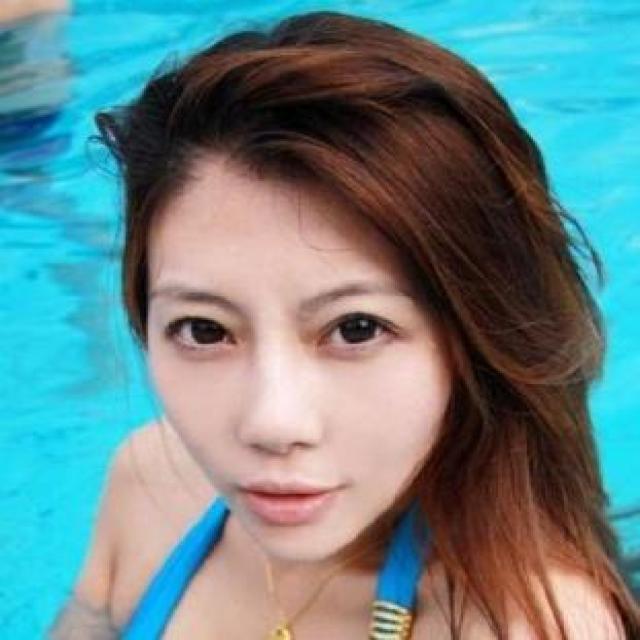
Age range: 21-44